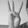
ASL letter: W